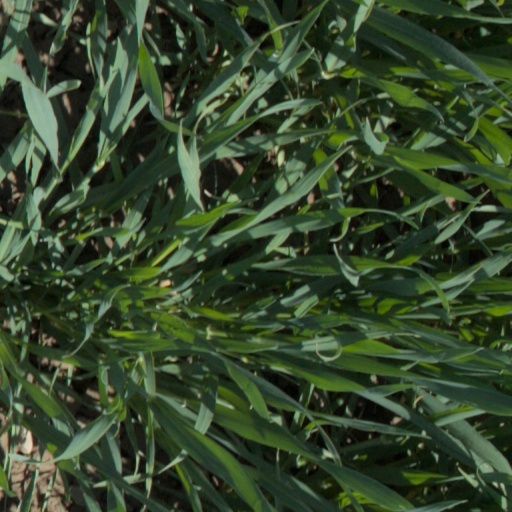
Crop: wheat